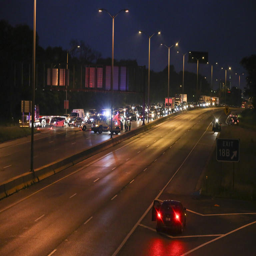
westbound traffic is rerouted after the highway was shut down both ways due to floods .